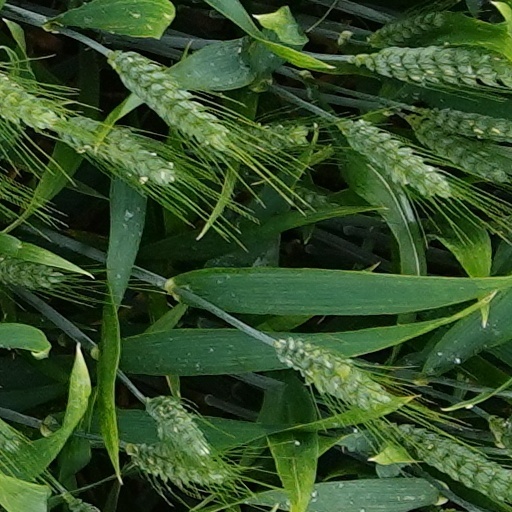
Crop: wheat